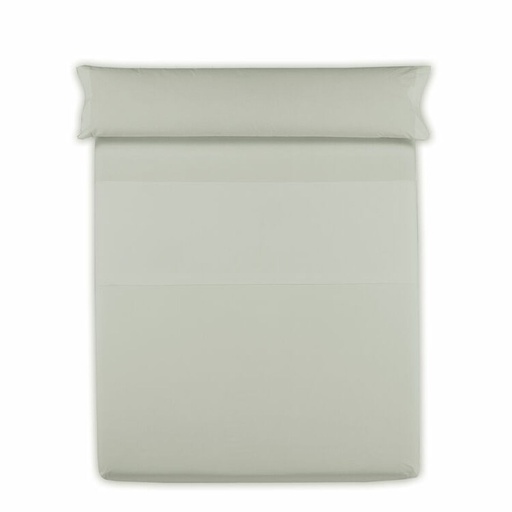
Oberlaken Happy Home Mix Colors Minze Einzelmatratze
Brand: Happy Home
Wenn Sie auf der Suche nach trendigen Neuheiten auf dem Markt sind, präsentieren wir Ihnen Oberlaken Happy Home Mix Colors Minze Einzelmatratze ! Format: Einzelmatratze Art: Oberlaken Farbe: Minze
Category: Home & Garden > Linens & Bedding > Bedding > Mattress Protectors > Mattress Pads